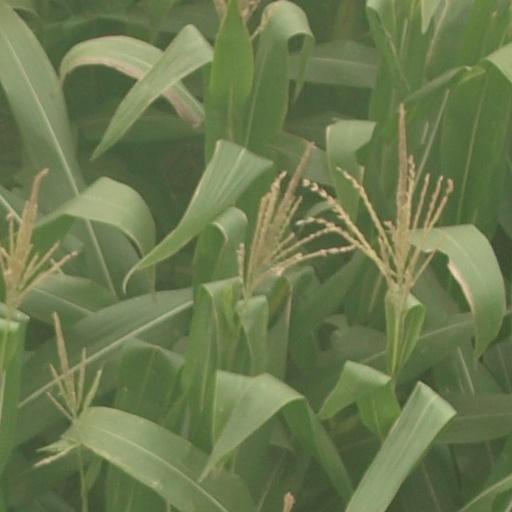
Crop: maize; corn